International Atomic Energy Agency

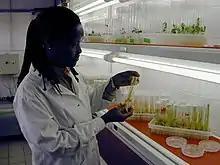
A laboratory technician at the IAEA's Plant Breeding Unit in Seibersdorf checking on a phial containing a young banana plant

The IAEA's mission is guided by the interests and needs of Member States, strategic plans, and the vision embodied in the IAEA Statute (see below). Three main pillars – or areas of work – underpin the IAEA's mission: Safety and Security; Science and Technology; and Safeguards and Verification.